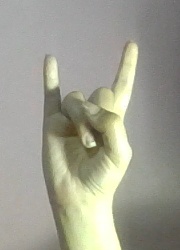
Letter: la